Australia

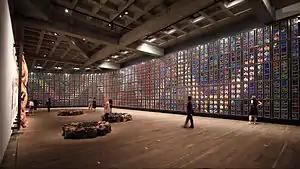
Held at the Museum of Old and New Art in Hobart, Tasmania, Sidney Nolan's "Snake" mural (1970) is inspired by the Aboriginal creation myth of the Rainbow Serpent, as well as desert flowers in bloom after a drought.

Australia is a middle power, whose foreign relations has three core bi-partisan pillars: commitment to the US alliance, engagement with the Indo-Pacific and support for international institutions, rules and co-operation. Through the ANZUS pact and its status as a major non-NATO ally, Australia maintains a close relationship with the US, which encompasses strong defence, security and trade ties. In the Indo-Pacific, the country seeks to increase its trade ties through the open flow of trade and capital, while managing the rise of Chinese power by supporting the existing rules based order. Regionally, the country is a member of the Pacific Islands Forum, the Pacific Community, the ASEAN+6 mechanism and the East Asia Summit. Internationally, the country is a member of the United Nations (of which it was a founding member), the Commonwealth of Nations, the OECD and the G20. This reflects the country's generally strong commitment to multilateralism.